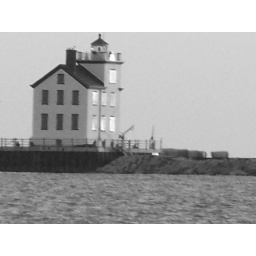
Sunrise on the Lorain Lighthouse on Easter Sunday 2009 in black and white